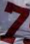
Number: 7